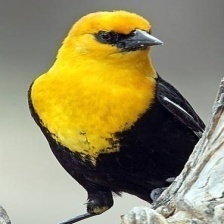
Species: YELLOW HEADED BLACKBIRD
Scientific name: XANTHOCEPHALUS